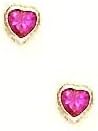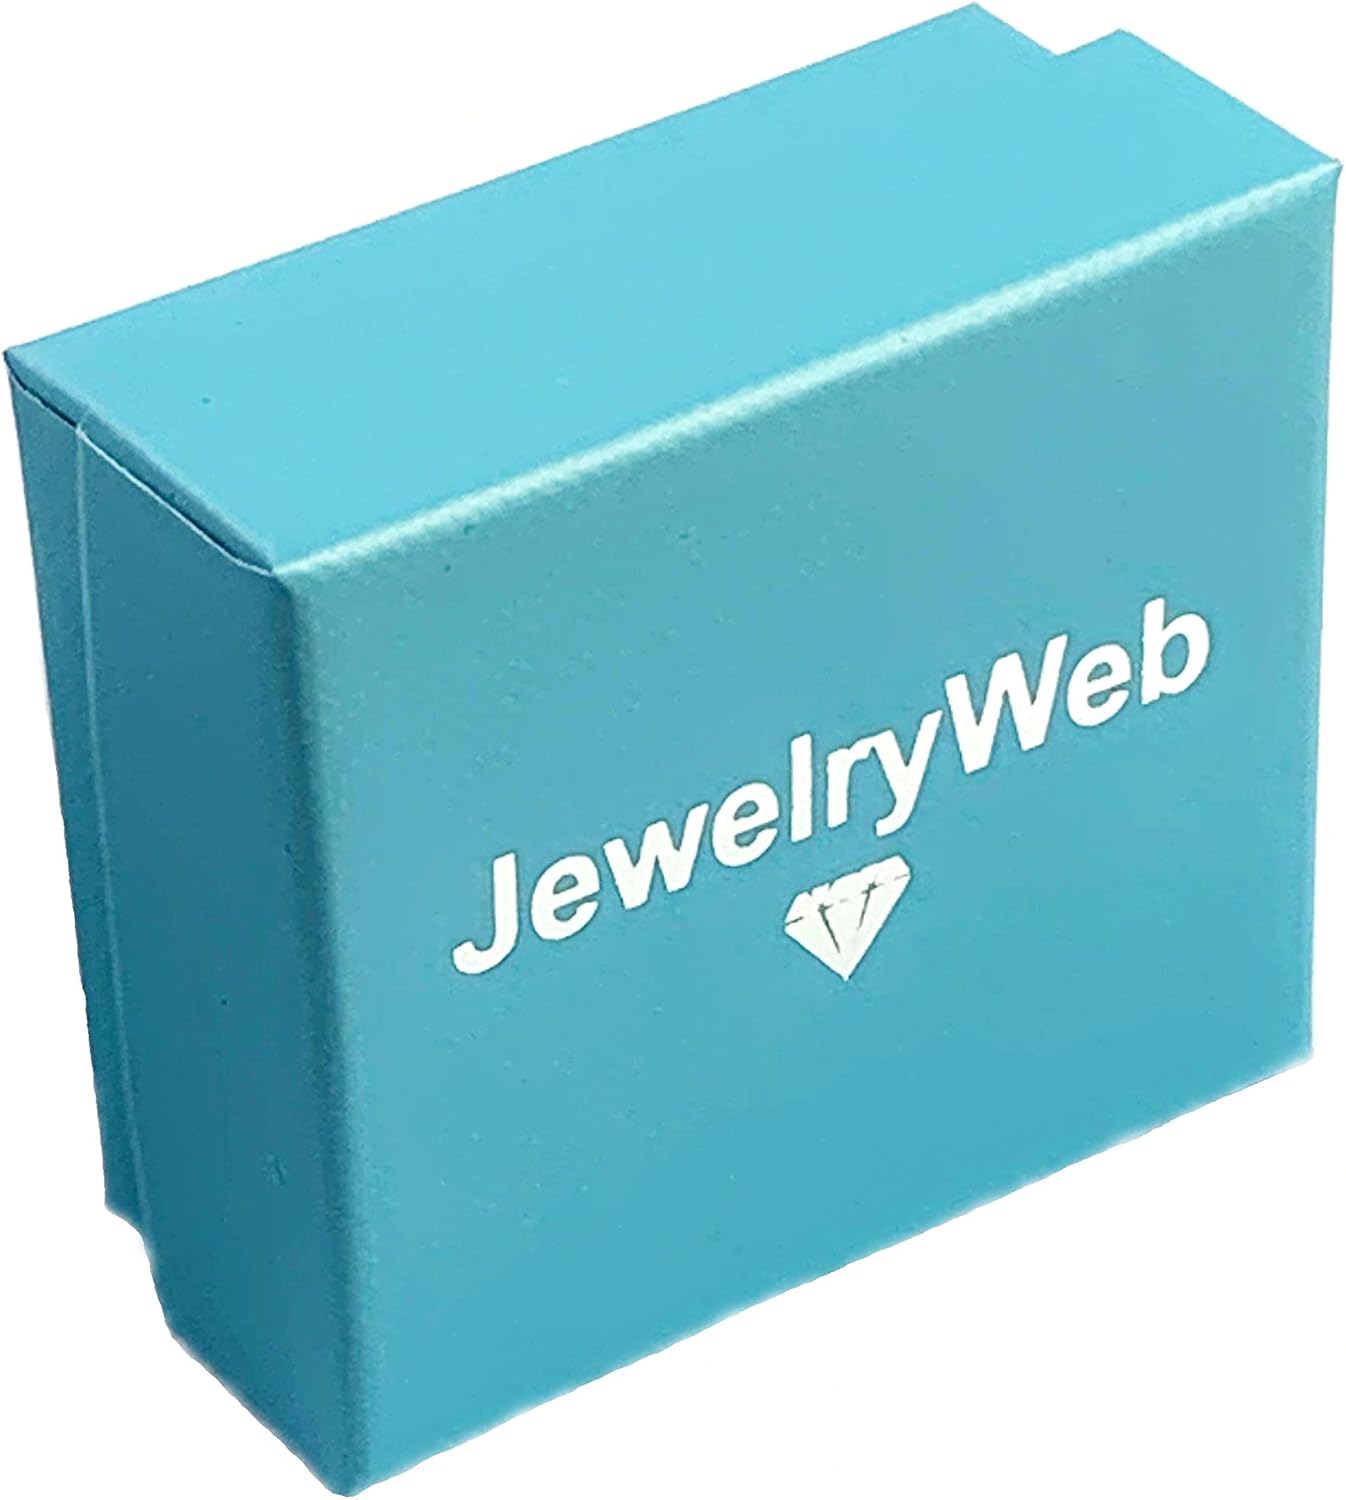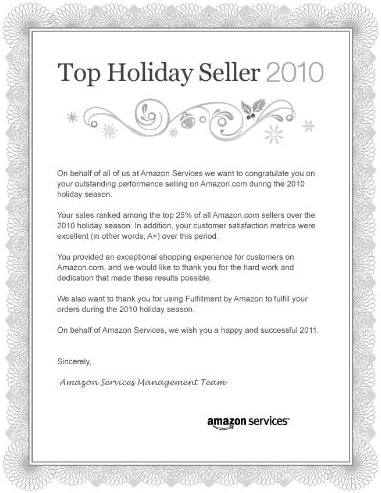
14k Yellow Gold 4 mm Love Heart Red CZ Cubic Zirconia Simulated Diamond Screw back Stud Earrings Jewelry Gifts for Women
Category: AMAZON FASHION
14k Yellow Gold 4 mm Heart Red Cubic Zirconia Screw-Back Stud Earrings - in 14k Yellow Gold - JewelryWeb Style: MDE11126Y - FREE gift-ready jewelry box [ Potential Enhancement Methods: cubic zirconia ] - Synthetic. Some are covered with a product that makes the stone more durable. [ Care and Handling: cubic zirconia ] - Clean with warm soapy water and a soft cloth.
Features: WELCOME To Jewelry Web August 2020 Fine Jewelry Gifts Offering; 14k stud earrings in yellow gold ; Hypoallergenic ; Nickel Free | This heart stud earring is a great gift for a heart love friends relationship admirer and is hand-wrapped in a beautiful jewelry gift box. | SATISFACTION GUARANTEE: To ensure you are completely satisfied with your purchase, we offer a 45 day money back guarantee! Your satisfaction is our #1 Priority! Please contact us with any issues; We understand Value-for-Money and we will do our best to resolve it quickly. | METAL PURITY: All of our jewelry are maunfactured from High Quality Premium Materials; Gems; Faceted Stones; with authentic metals and Hand-Stamped for Authenticity to pass FTC regulations on jewelry. They are solid stamped ;14k ;Yellow Gold ;White gold ;10k ; or stamped; 925 ; Sterling Silver | COLLECTION THAT IS YOU; We hope that this collection can help you enhance your everyday fashion; decorations; color; and statement, while you celebrate your most memorable occasions